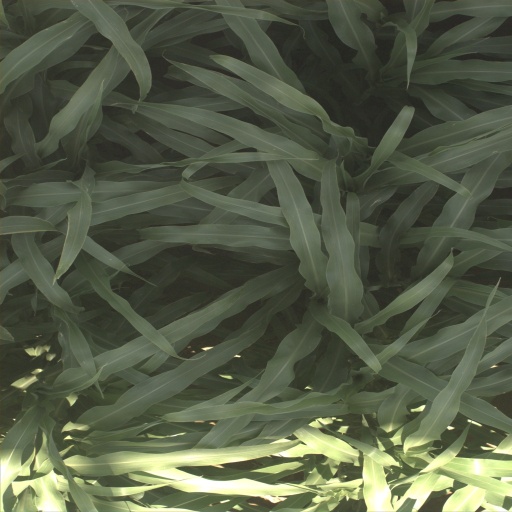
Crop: sorghum